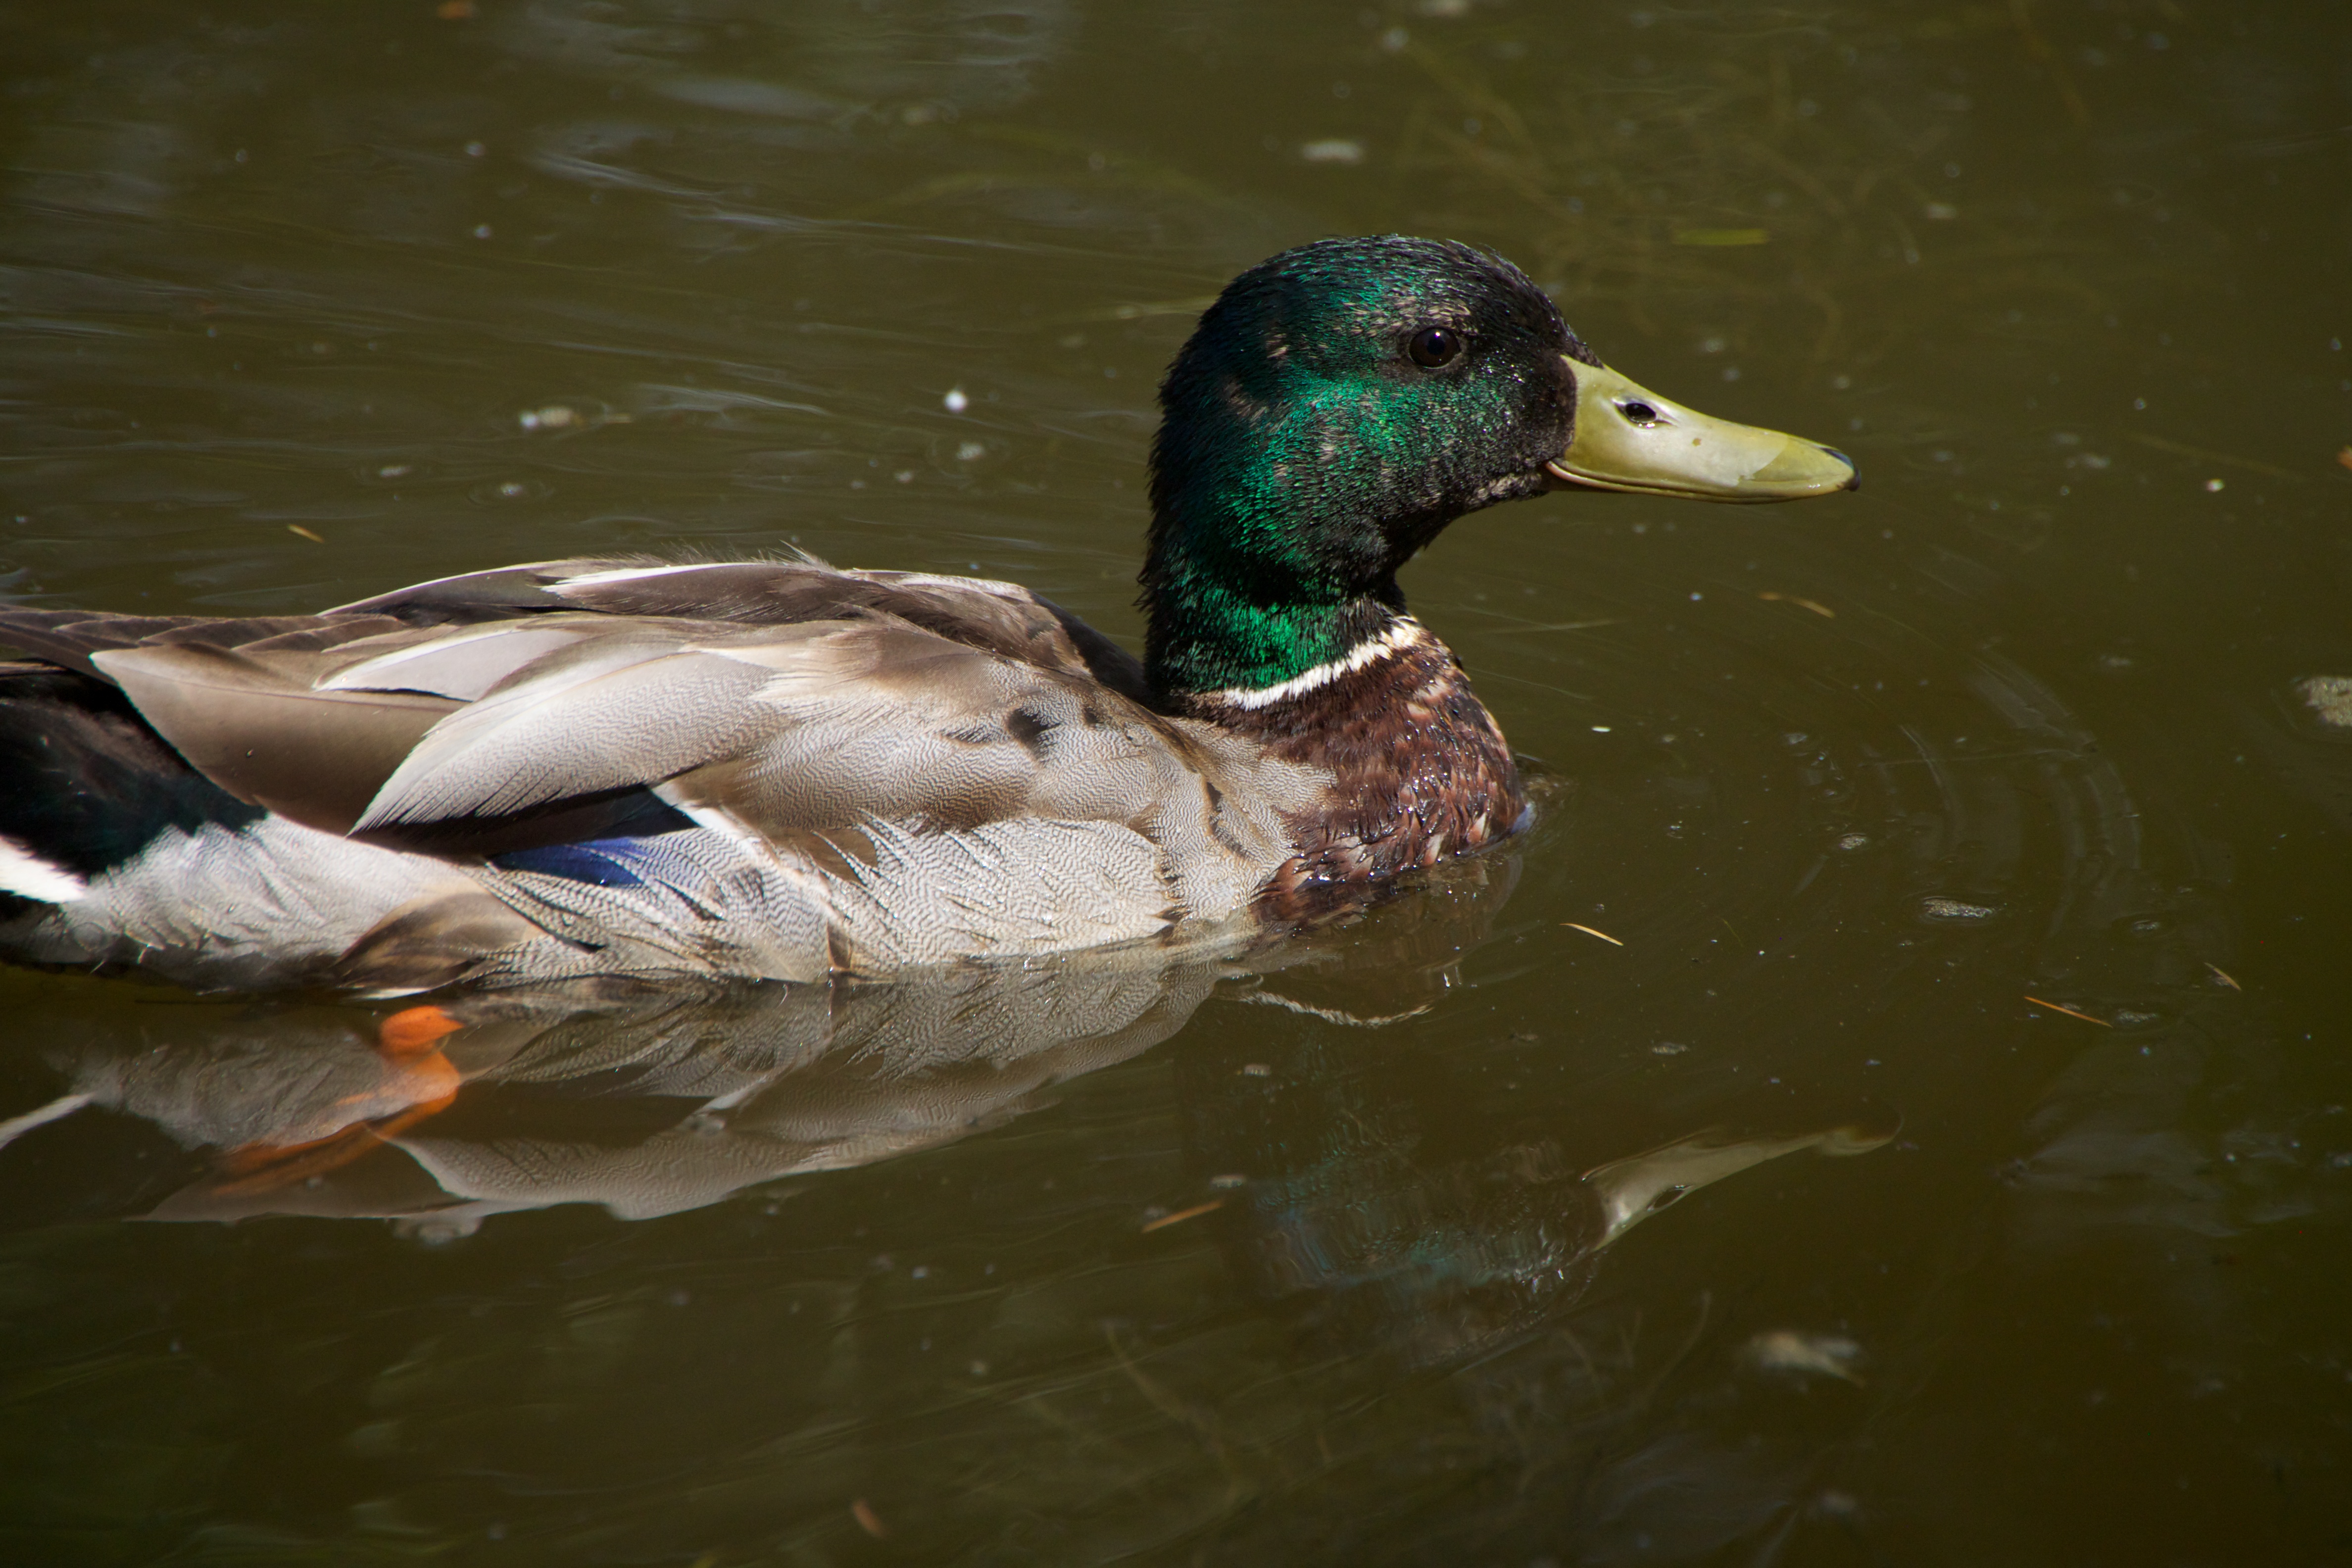
water, nature, bird, wing, wildlife, beak, fauna, poultry, duck, vertebrate, waterfowl, water bird, mallard, canard, ducks geese and swans, seaduck